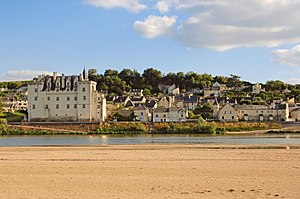
Montsoreau
Montsoreau, er en landsby i Loiredalen i Maine-et-Loire departement i det vestlige Frankrig Loire, 160 km fra Atlanterhavskysten og 250 km fra Paris. Landsbyen er opført blandt de smukkeste landsbyer i Frankrig og en del af Loiredalen på UNESCO's Verdensarvsliste.